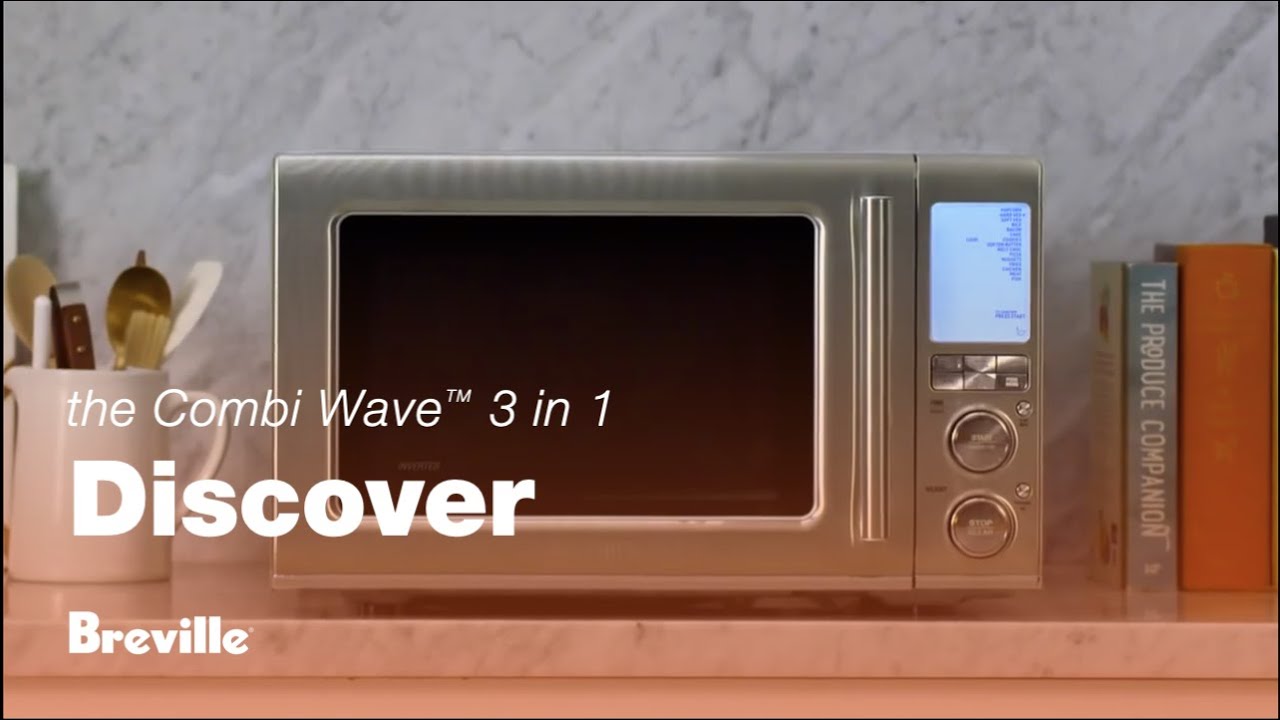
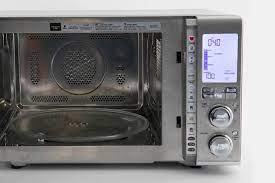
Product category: misc
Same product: yes